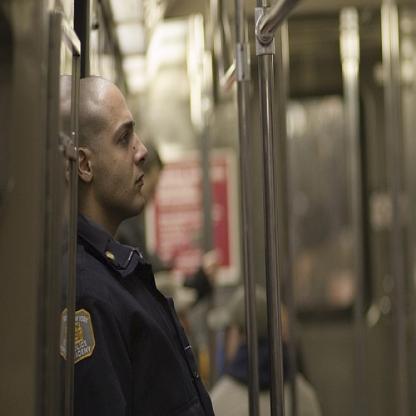
Scene: Indoor